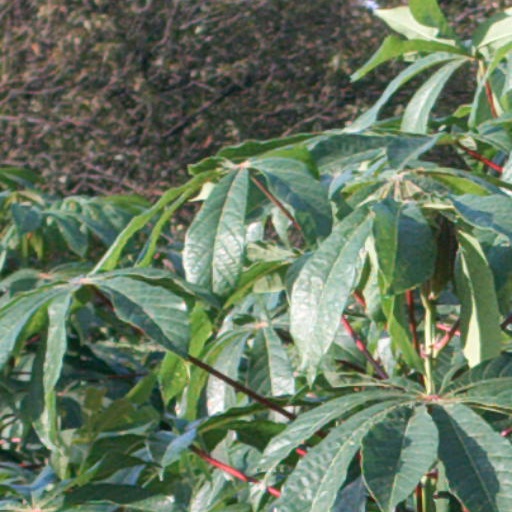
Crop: cassava